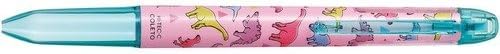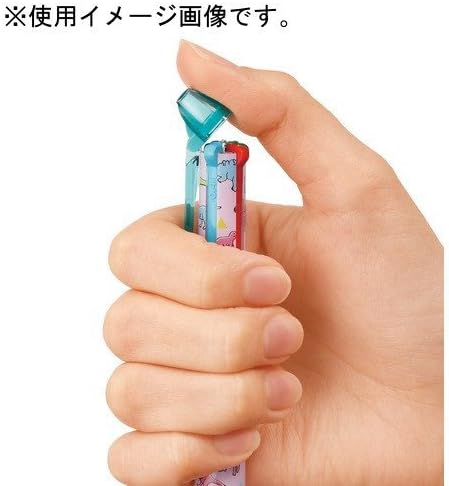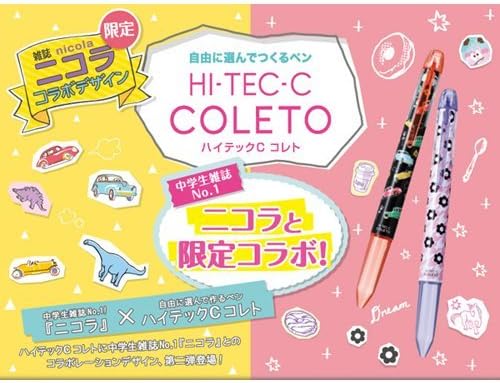
PILOT HI-TEC-C COLETO x nicora Body for 4 color Dinosaur (japan import)
Category: Cell Phones & Accessories
This time of limited Coleto is Nicola model and collaboration! This time of limited Coleto is Nicola model and collaboration! [Features] - junior high school student fashion magazine No. Hi-Tech C Coleto strong collaboration one of the "Nicolas"! ! - Sets the refill to the body you will be your own Hi-Tech C Coleto. · Only put the favorite color of refill Open the lid of the body head. Refill of sets and replacement is very simple.
Features: PILOT | 0.4